Shimo-Gion Station

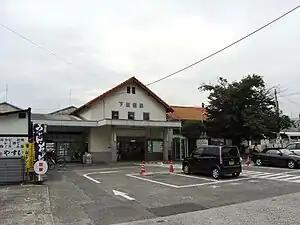
Shimo-Gion Station building in July 2008

is a JR West Kabe Line station located in Gion, Asaminami-ku, Hiroshima, Hiroshima Prefecture, Japan. The station name on the building uses an older kanji for the "gi", but in most current publications it is listed as 祗 or 祇).